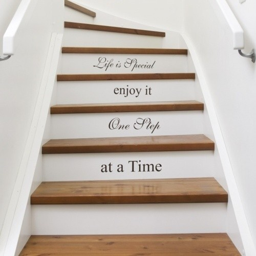
i want to do this to our stairs , the paint and raw wood not the saying